Danske Bank (Northern Ireland)

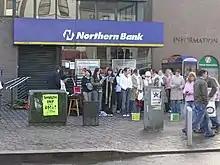
After 1988, Northern Bank branding changed to a hexagonal 'N' logo, as seen on this branch in Omagh.

Midland Bank ran into severe financial difficulty as a result of its 1981 acquisition of Crocker National Bank in the US and was forced to divest itself of assets to restore stability. In 1988, Midland sold off its subsidiaries, namely the Clydesdale Bank in Scotland, Northern Bank Limited and Northern Bank (Ireland) Limited, all of which were acquired by National Australia Bank. After this, Northern Bank (Ireland) Limited was renamed National Irish Bank. The Northern Bank brand name continued in Northern Ireland, but a new logo was introduced, a stylised "N" in a hexagon shape. In 2002, the bank's logotype (the word "Northern") was changed to match that of the National Australia Bank.